Congress Poland

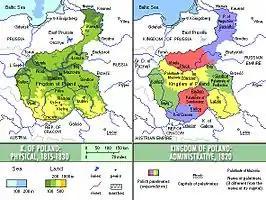
The Kingdom of Poland, 1815–1830

The government of Congress Poland was outlined in the Constitution of the Kingdom of Poland in 1815. The emperor of Russia was the official head of state, considered the king of Poland, with the local government headed by the viceroy of the Kingdom of Poland, Council of State and Administrative Council, in addition to the Sejm.